List of Home and Away characters introduced in 2011

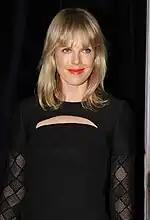
Alyssa McClelland played Hayley O'Connor

Hayley is Casey Braxton's (Lincoln Younes) lawyer and she comforts his older brother, Darryl "Brax" (Steve Peacocke), when he is sent to jail. Of Hayley and Darryl, Peacocke said "Hayley is quite cunning, because she knows he's in a bad place. She sees the opportunity to go in when he's at his low point." Darryl's on-off girlfriend, Charlie Buckton (Esther Anderson), later sees the pair kissing and believes Darryl has moved on. Peacocke also confirmed there would be an "air of intrigue surrounding Hayley and her intentions", adding there will be a mystery as to why Hayley is in Summer Bay. Charlie becomes jealous when she sees Darryl giving Hayley a surfing lesson. The official "Home and Away" website said McClelland had to brave the elements "in a bikini on a freezing cold windy day at Palm Beach." McClelland returned to "Home and Away" as Hayley on 30 April 2012.